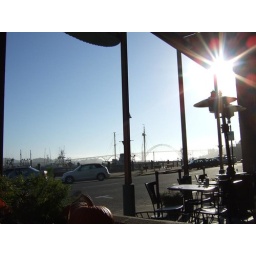
View of the bridge in Newport Oregon from our table while having lunch.